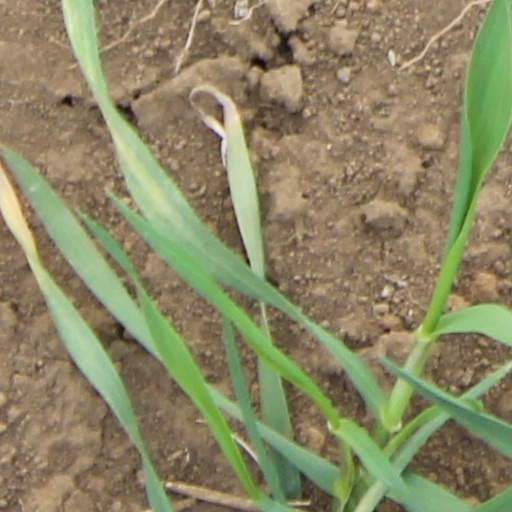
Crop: wheat